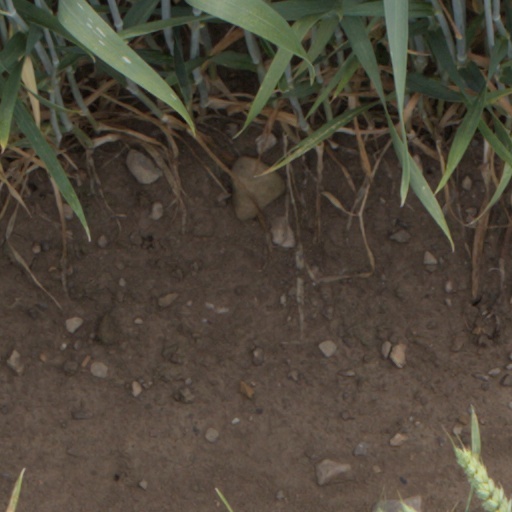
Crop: wheat